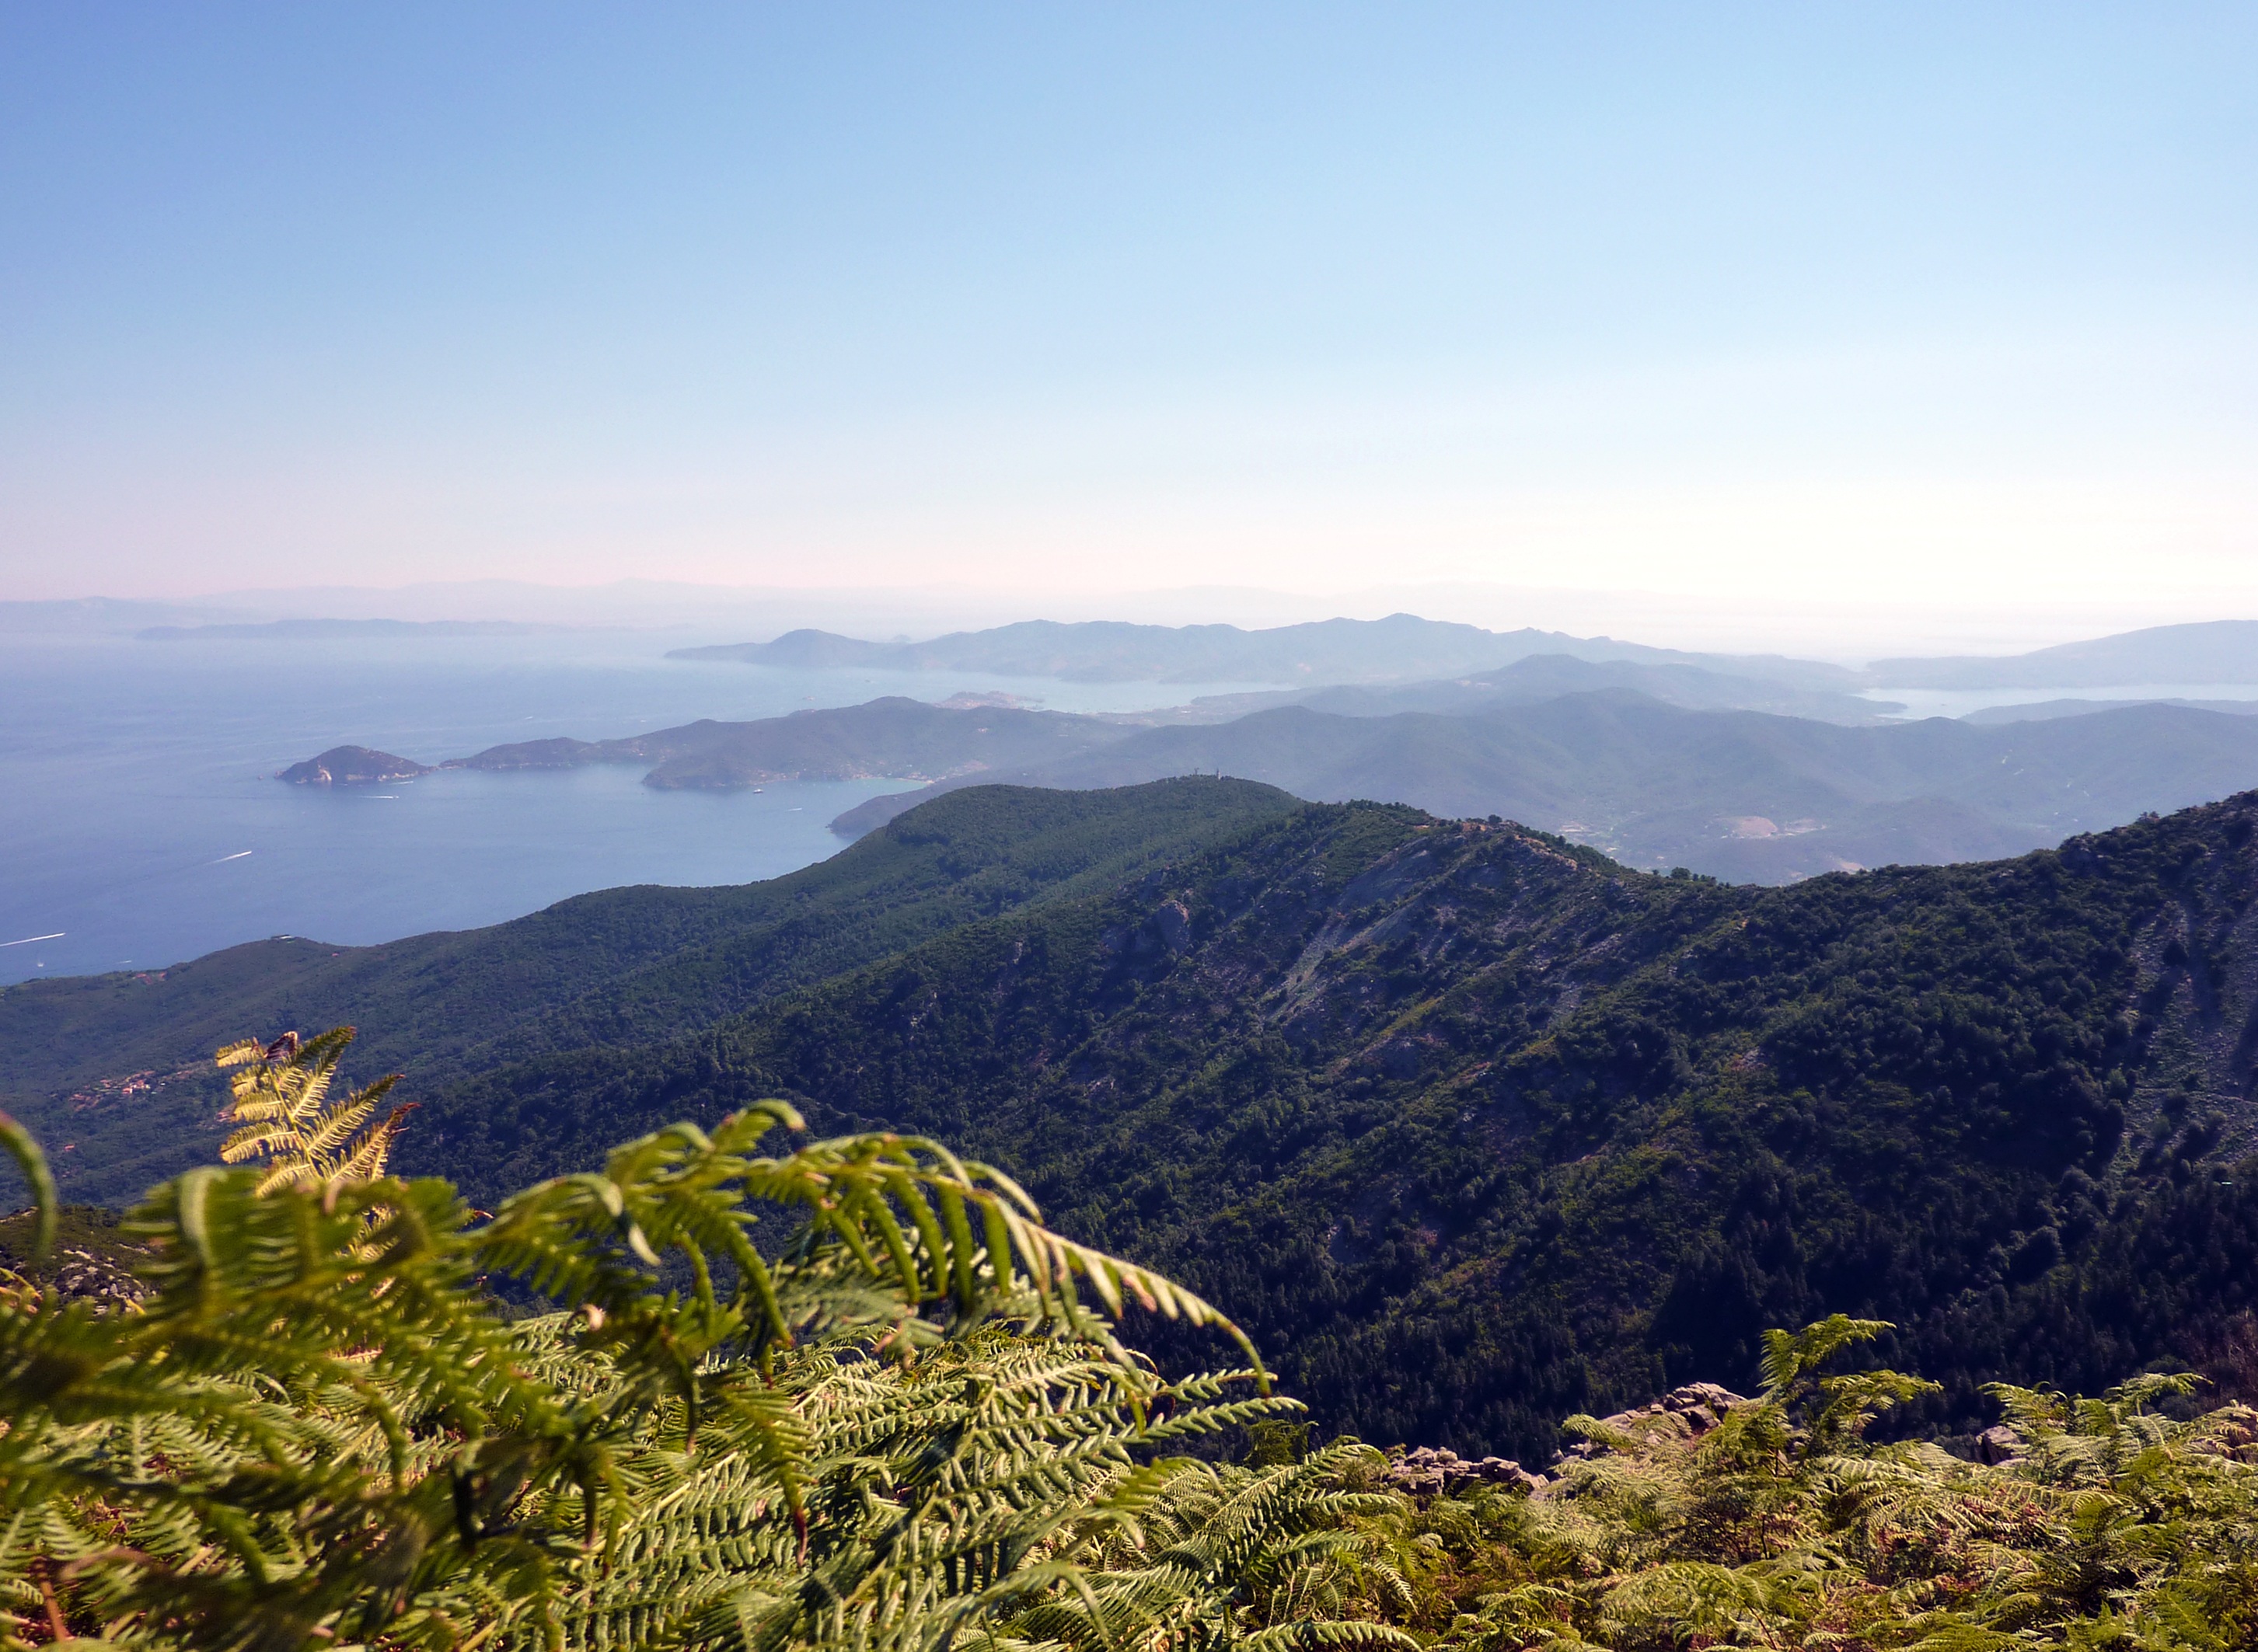
landscape, sea, water, nature, forest, wilderness, walking, mountain, sky, hill, adventure, view, valley, mountain range, italy, ridge, summit, vision, outlook, plateau, wide, fell, islands, distant, distant view, foresight, landform, good view, elba, tuscan archipelago, mountain pass, geographical feature, mountainous landforms